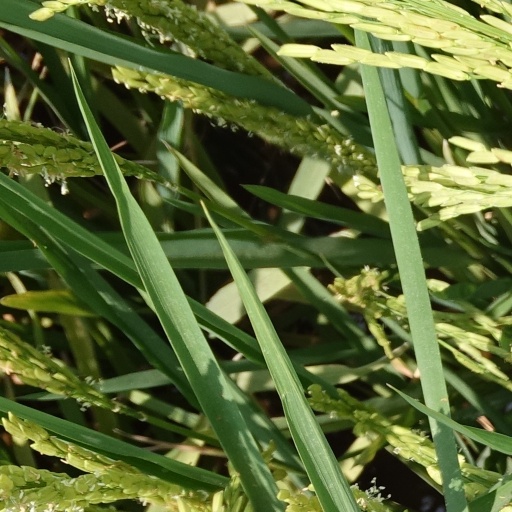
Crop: rice